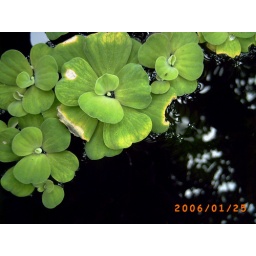
A small lake in my friend's house in Ninh Hoa